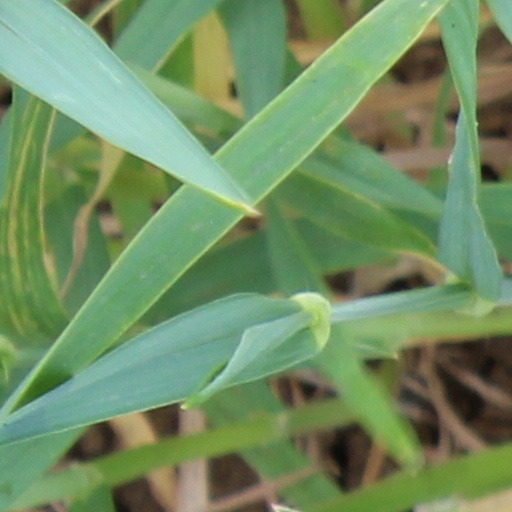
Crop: wheat